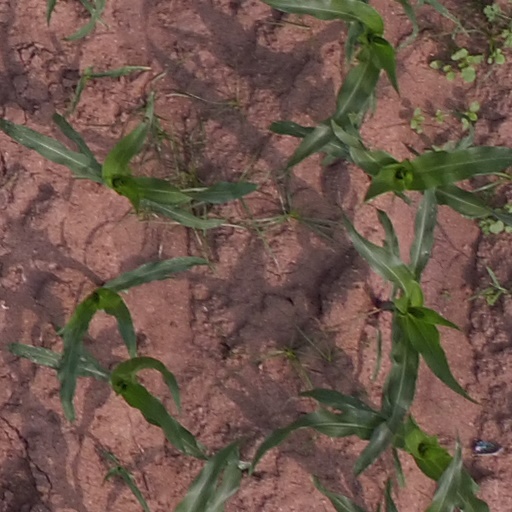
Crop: maize; corn